Amesbury, Toronto

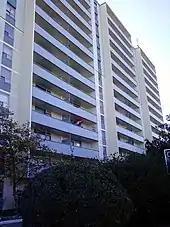
High-rises make up most of the residential housing available in the neighbourhood.

Its borders are inexact. It is usually assumed to lie between Lawrence Avenue on the north, Jane Street and the railway line adjacent to Weston Road (which includes land west of Jane) on the west, Keele Street on the east, and a hydro right of way, which also marks the southern border of North York, on the south.